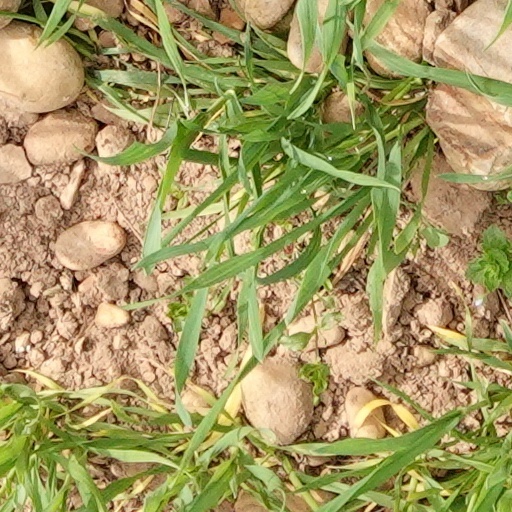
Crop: wheat